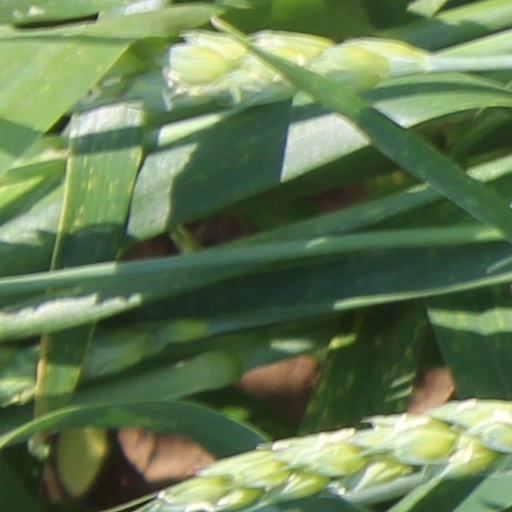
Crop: wheat